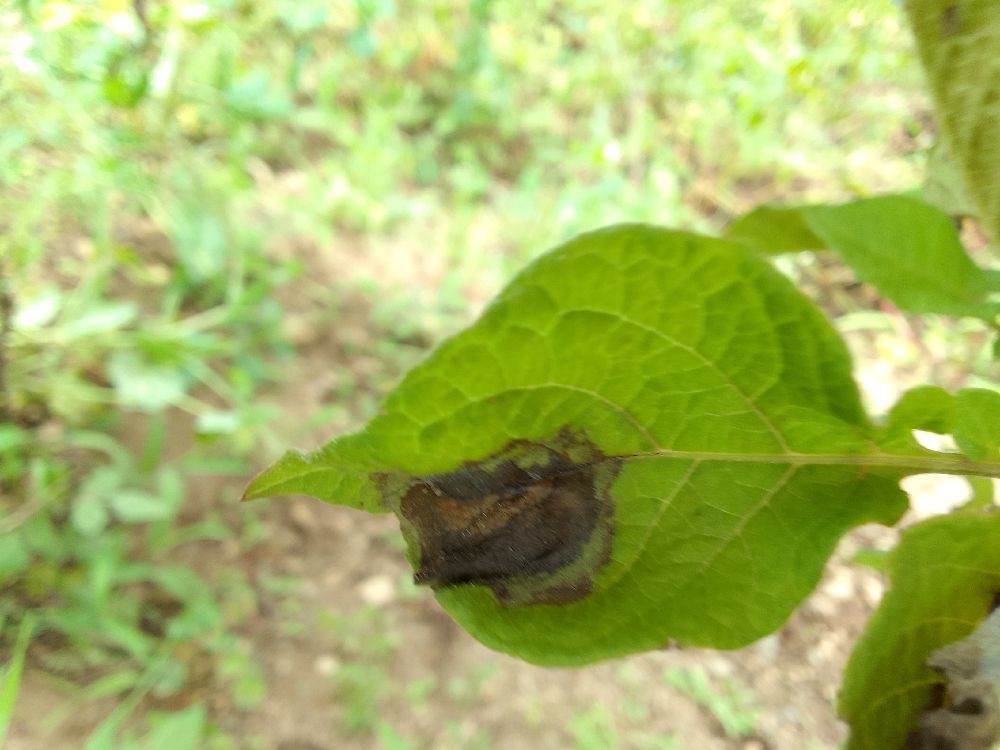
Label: Late blight